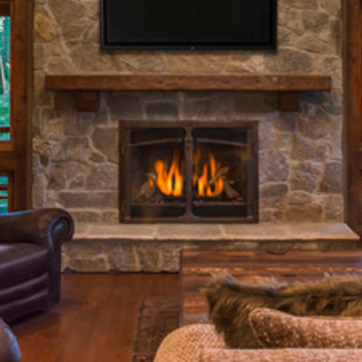
Material: other